María del Carmen Félix

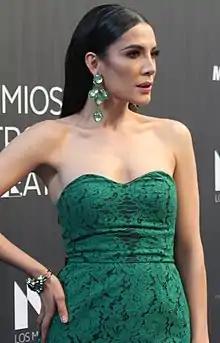
María at the Metropolitan Theater Awards in 2019

María del Carmen Félix (born October 31, 1982, in Hermosillo, Sonora, Mexico) is a Mexican actress best known for her role of Leticia Cabral in the Telemundo's series "La Doña" (2016–2017). Her first notable roles was in "Drunk History" Mexican version of the American series of the same name, In the series she played her great-aunt María Félix. Her other notable TV roles include "Su nombre era Dolores, la Jenn que yo conocí", biographical series about the Mexican singer Jenni Rivera, and "Enemigo íntimo".